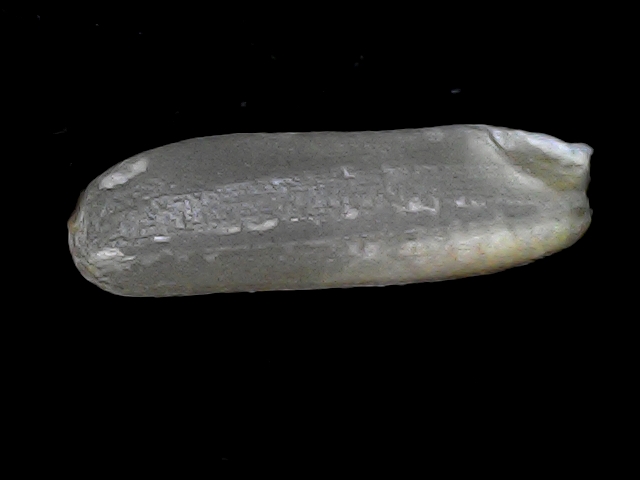
Rice variety: BD75